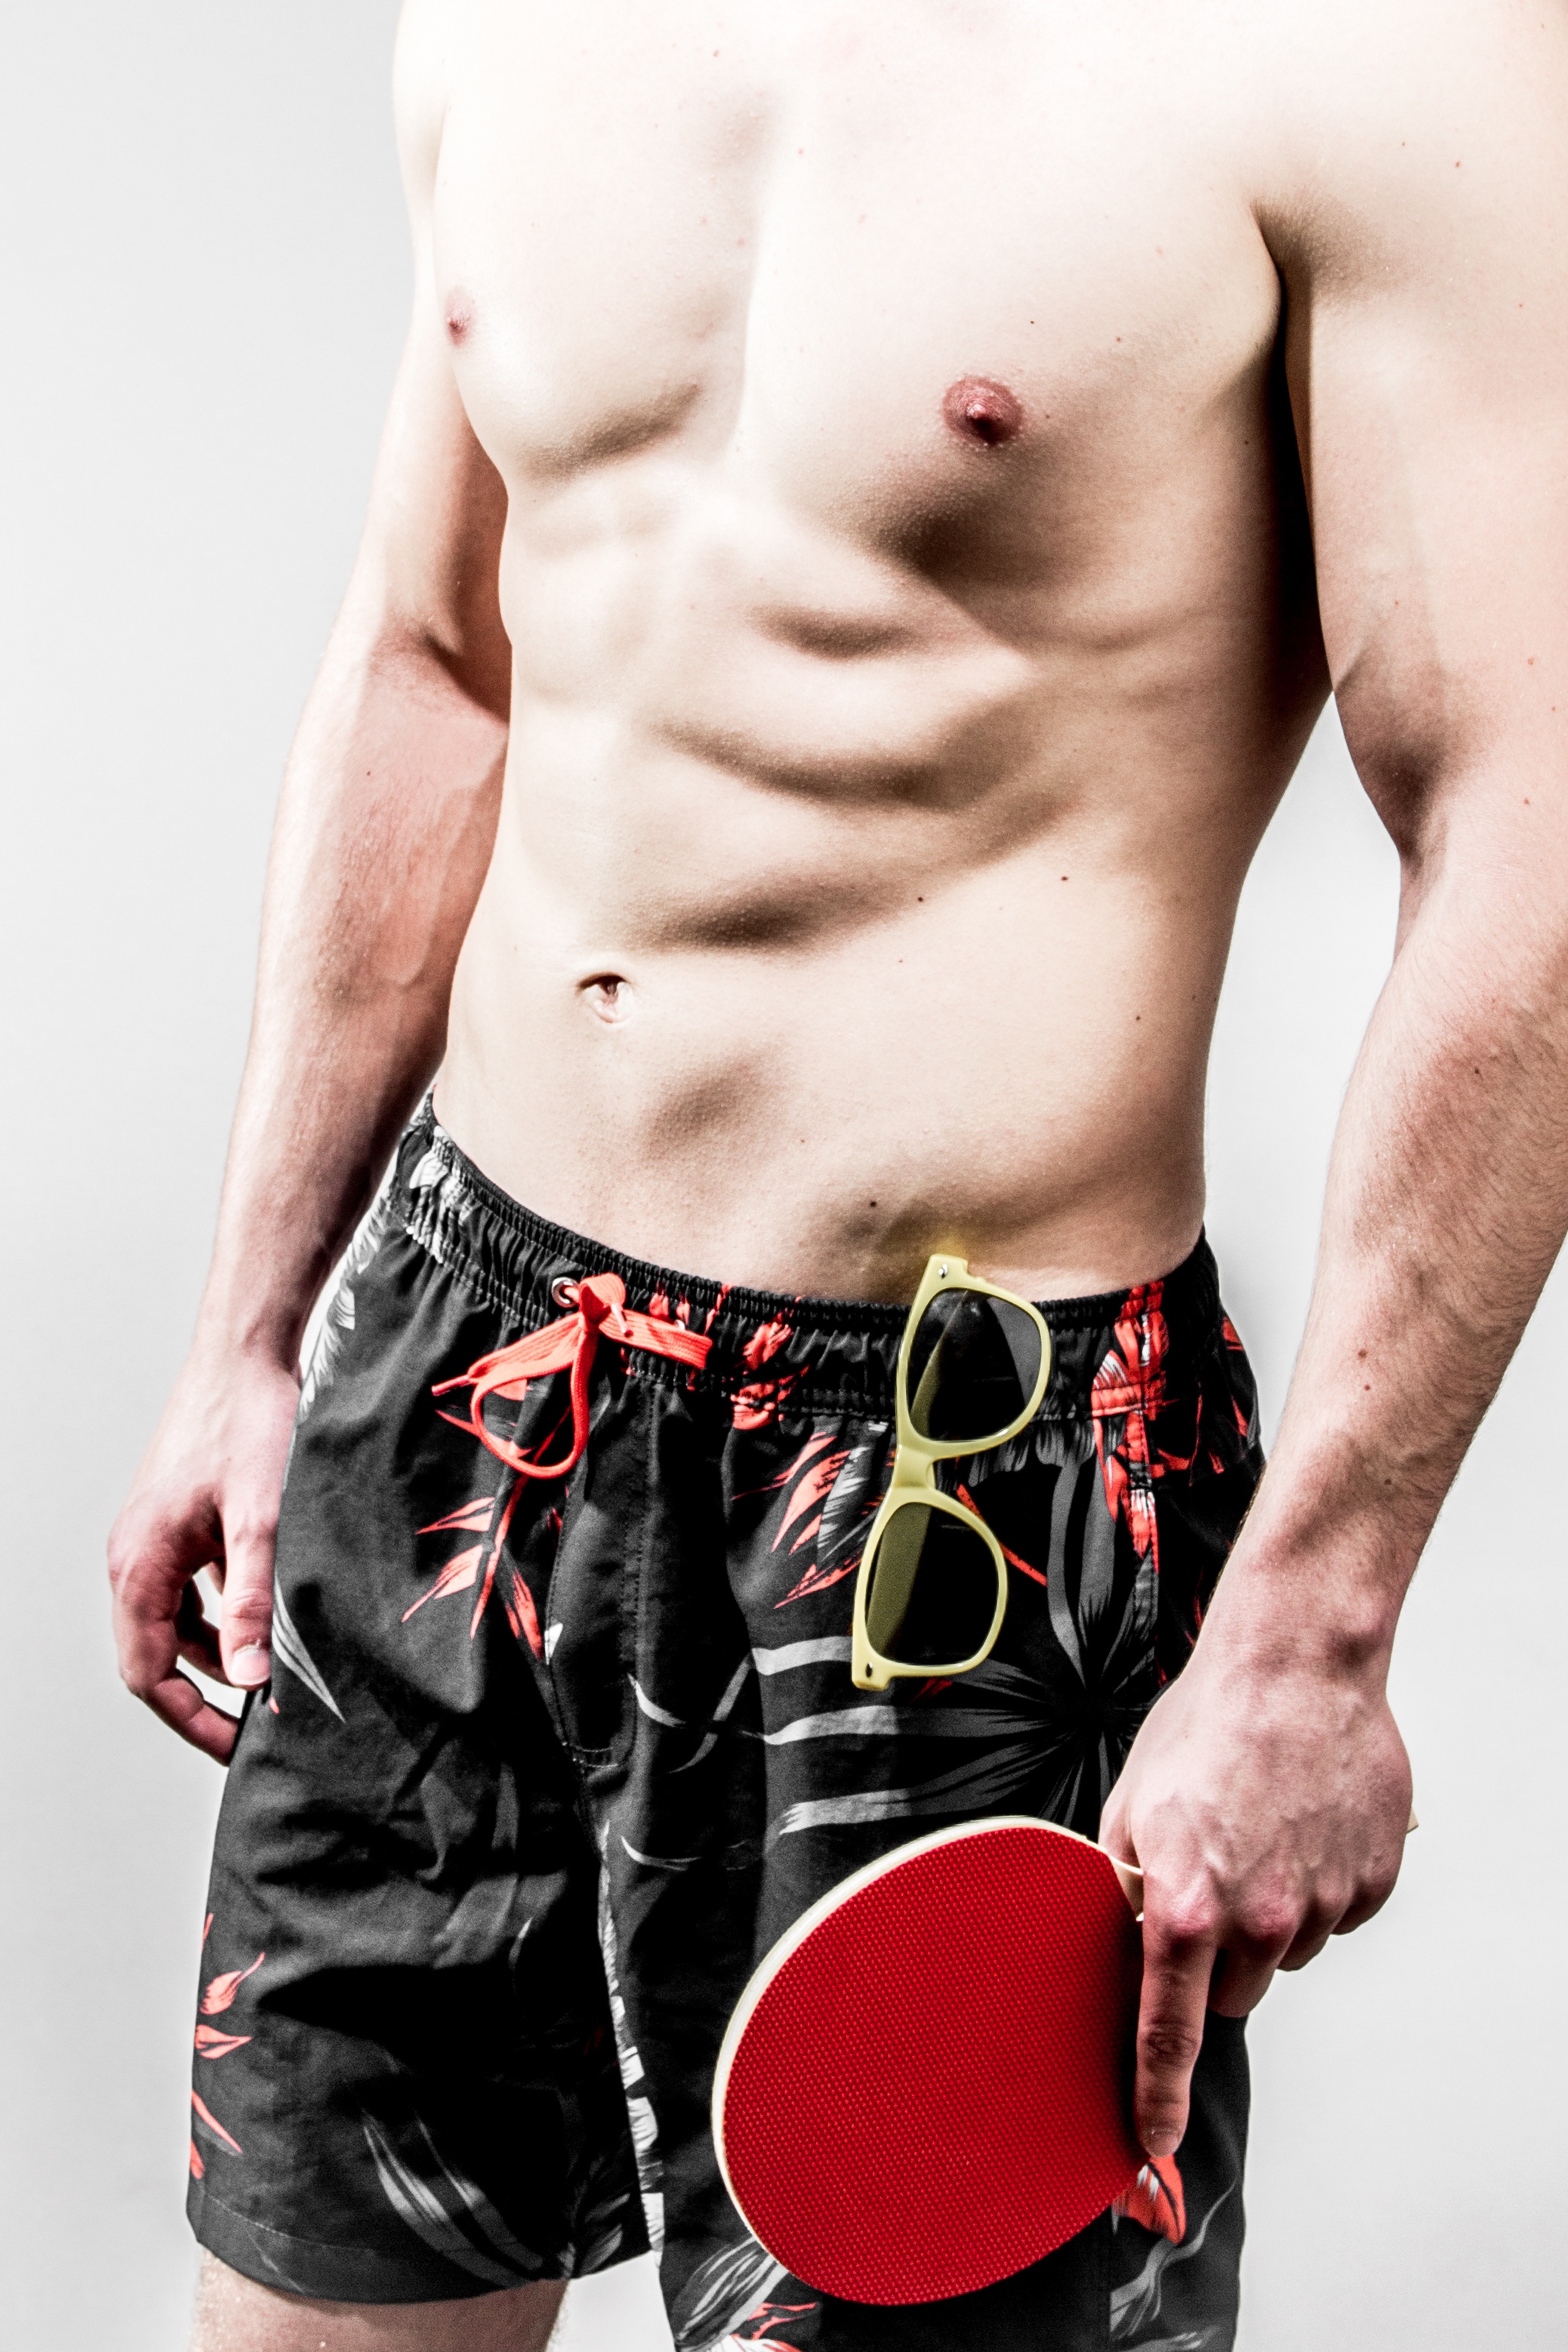
man, beach, girl, sport, trunk, summer, male, model, clothing, arm, muscle, chest, human body, shorts, belly, strong, trained, young man, abdomen, briefs, abdominals, table tennis, ping pong, underpants, swimming trunks, upper body, barechestedness